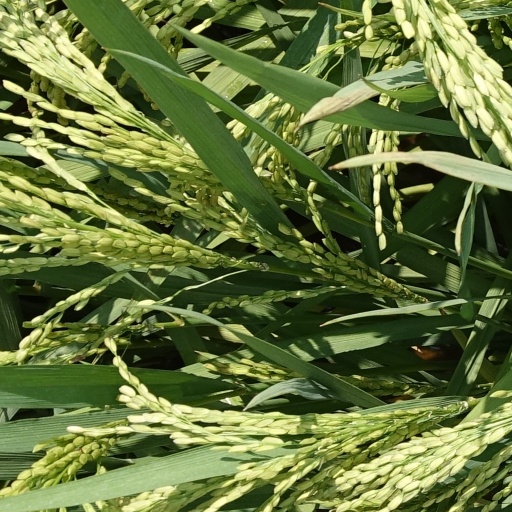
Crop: rice